Diagnosis of multiple sclerosis

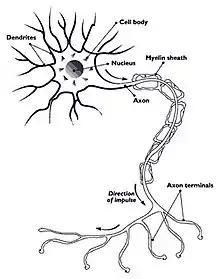
Nerve axon with myelin sheath

Secondary progressive MS occurs in around 65% of those with initial relapsing-remitting MS, who eventually have progressive neurologic decline between acute attacks without any definite periods of remission. Occasional relapses and minor remissions may appear. The most common length of time between disease onset and conversion from relapsing-remitting to secondary progressive MS is 19 years.